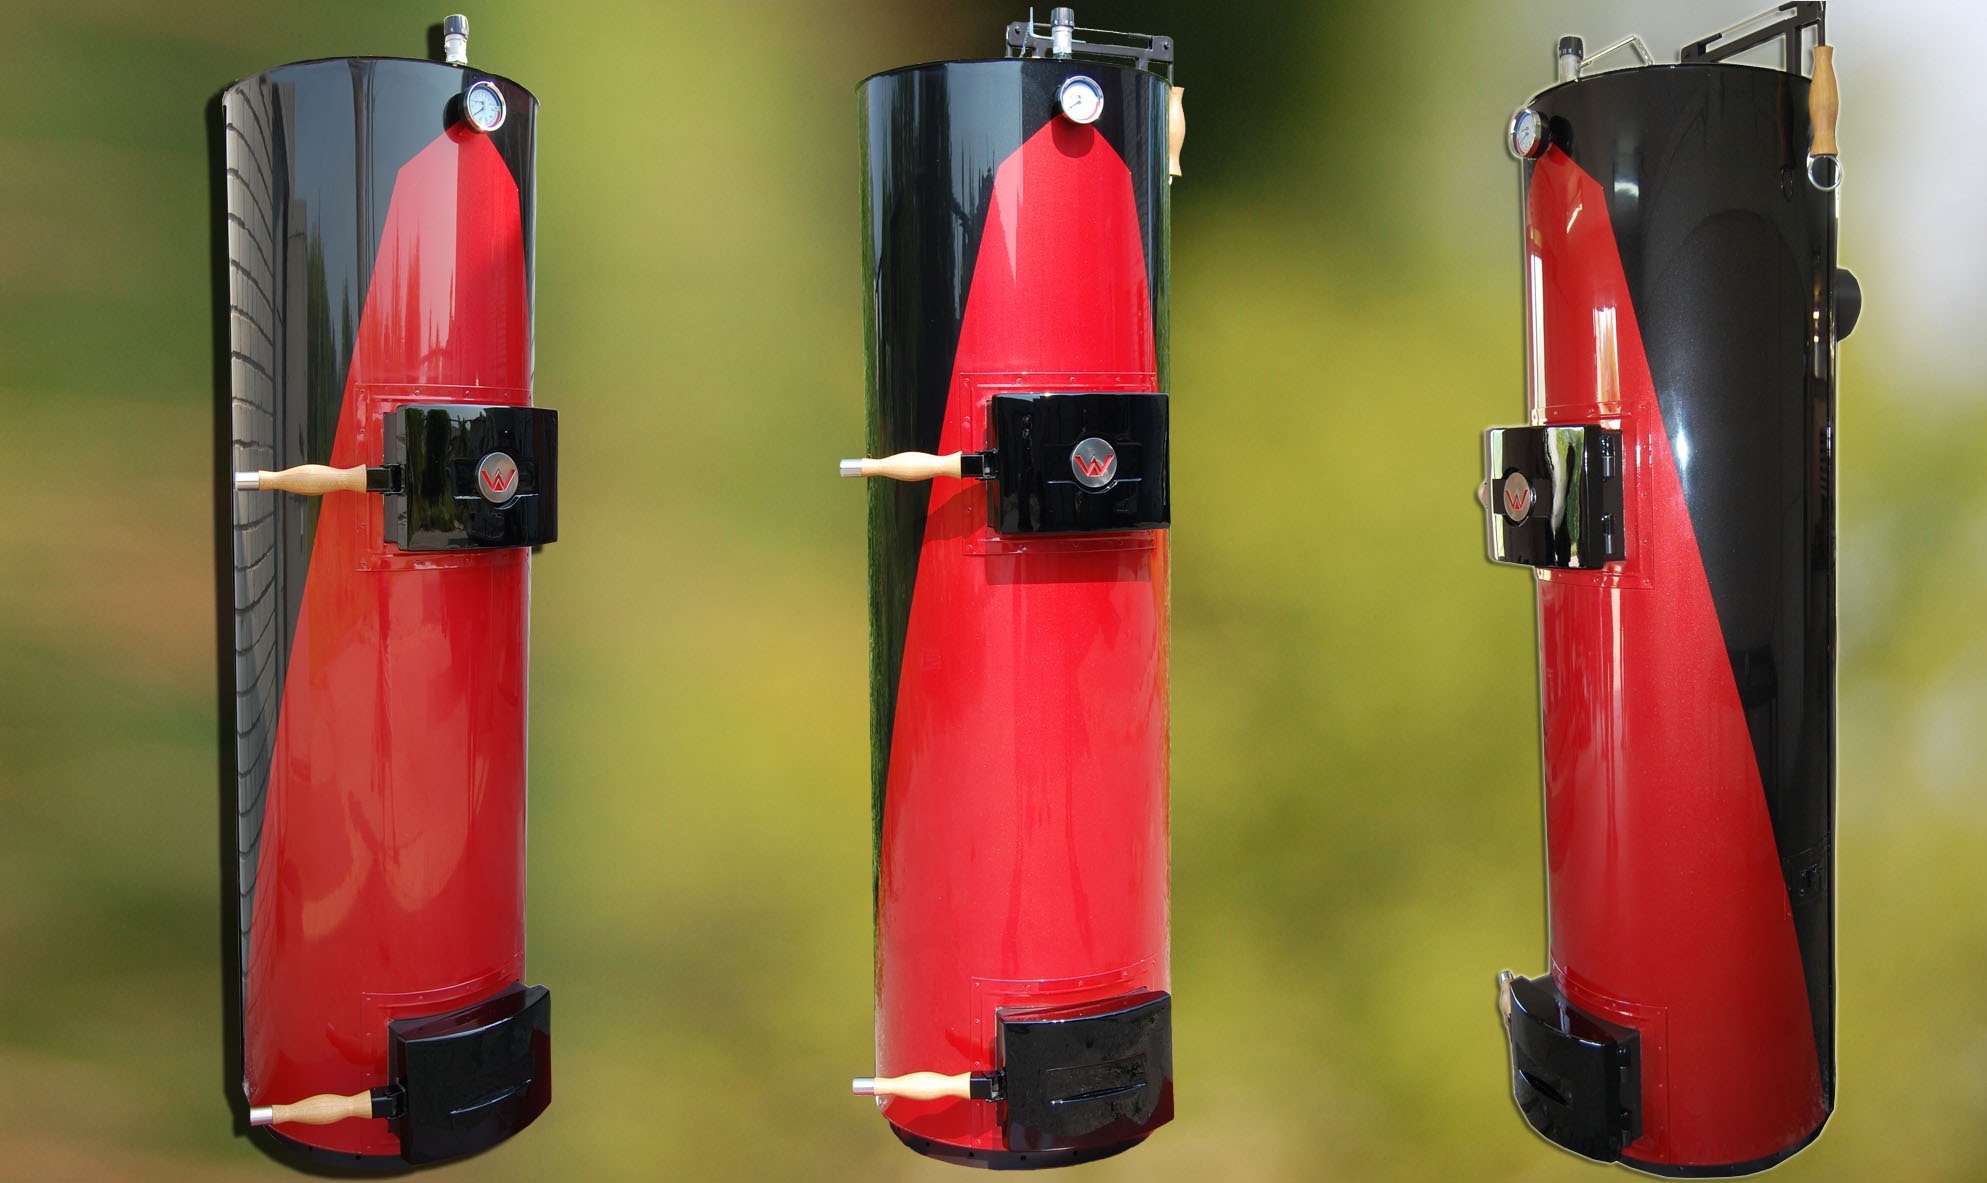
technology, red, machine, bottle, industry, wine bottle, heating, boiler, fire extinguisher